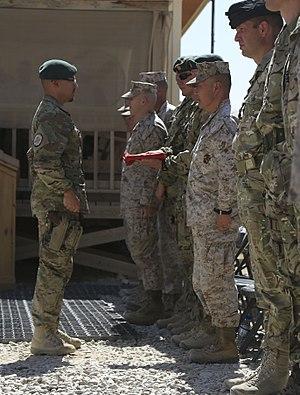
Le garde-à-vous est une position adoptée par les militaires sur l’injonction « Garde à vous ! » ou dans certains contextes précis.